Michael Wiedenkeller

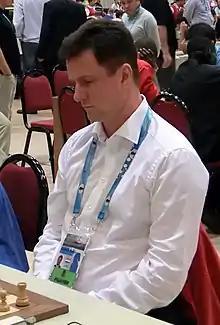
Michael Wiedenkeller at the 40th Chess Olympiad, Istanbul 2012

Michael Wiedenkeller (born 10 January 1963) is a Swedish and Luxembourgian chess player. He was awarded the title of International Master by FIDE in 1984.